Joe Andoe

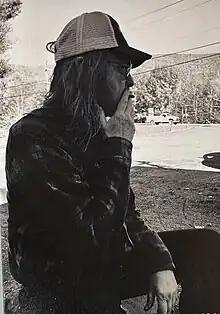
Portrait of artist and author Joe Andoe, 2020

Joe Andoe (born December 5, 1955) is an American artist, painter, and author. His works have been featured in exhibits internationally and in museums, including the Metropolitan Museum of Art, the Museum of Fine Arts, Boston, and the Whitney Museum of American Art.